Commission scolaire Marguerite-Bourgeoys

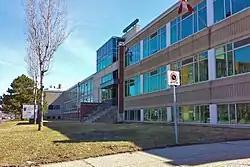
Head office of CSMB along Côte-Vertu Boulevard in Saint-Laurent

The Marguerite-Bourgeoys School Board was a French-language public school board on Montreal Island, Quebec, Canada. Its headquarters was in the Saint-Laurent borough of Montreal. Its education centre was in LaSalle, also in Montreal. It was named after Marguerite Bourgeoys (1620–1700), a French nun who helped start education infrastructure in the new colony.